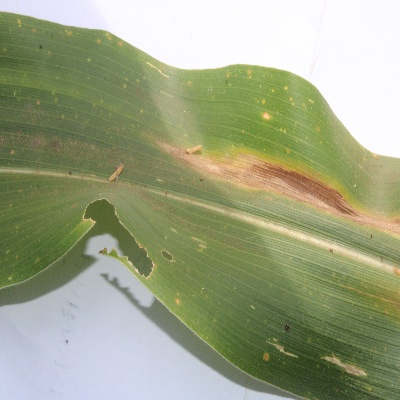
Crop: Maize
Condition: leaf blight